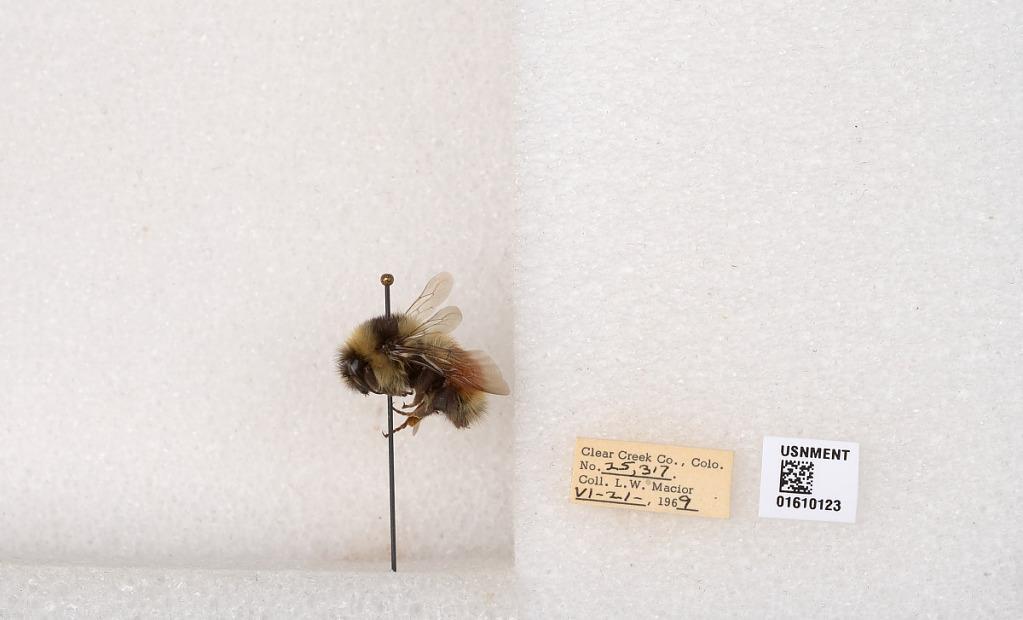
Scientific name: Bombus (Pyrobombus) sylvicola Kirby
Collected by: L. Macior
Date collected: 1969-6-21
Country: United States
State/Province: Colorado
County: Clear Creek
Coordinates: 39.6891, -105.644